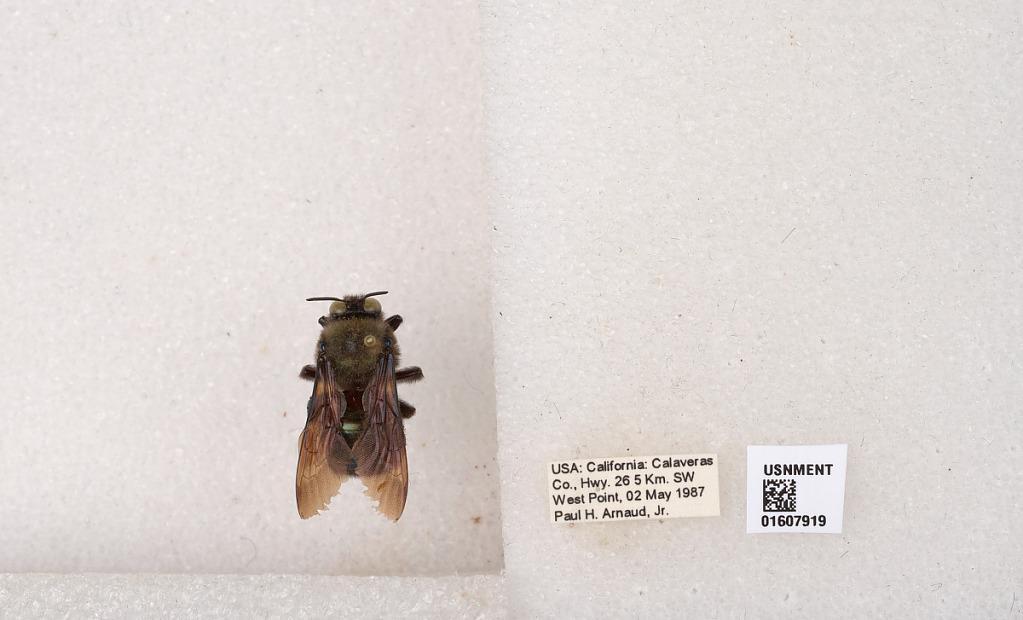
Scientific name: Xylocopa (Xylocopoides) californica californica Cresson
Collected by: P. Arnaud
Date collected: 1987-5-2
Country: United States
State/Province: California
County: Calaveras
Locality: Hwy. 26 5 km. SW West Point
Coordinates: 38.39, -120.529